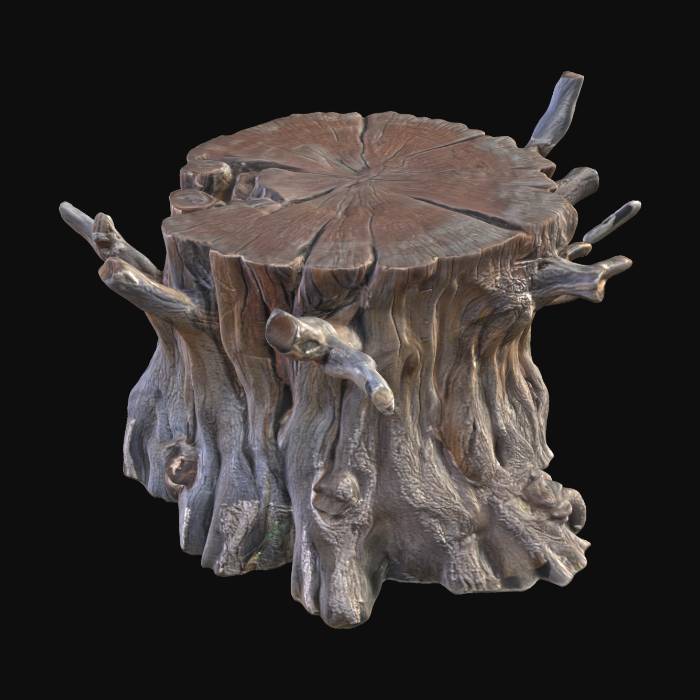
미적 점수 (1~10점): 7